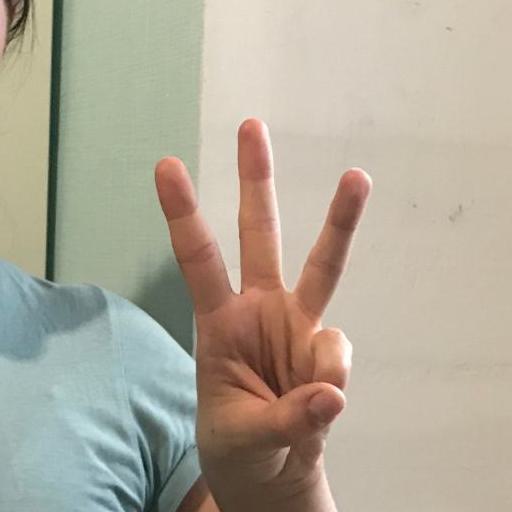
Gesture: three